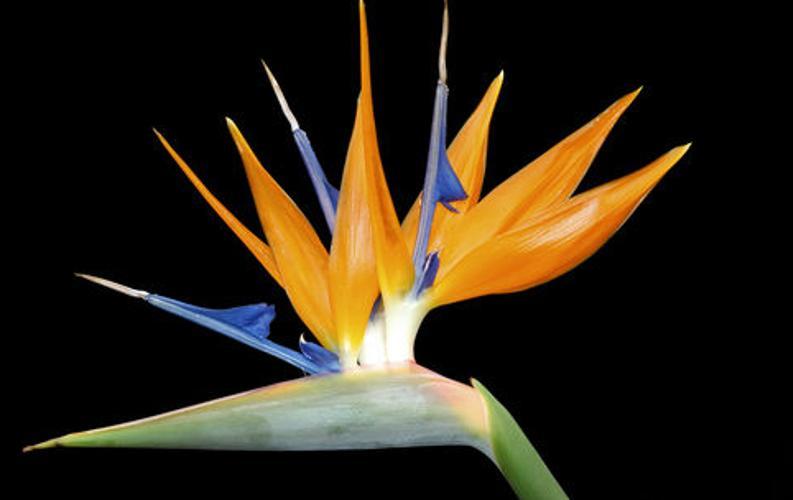
Label: bird of paradise